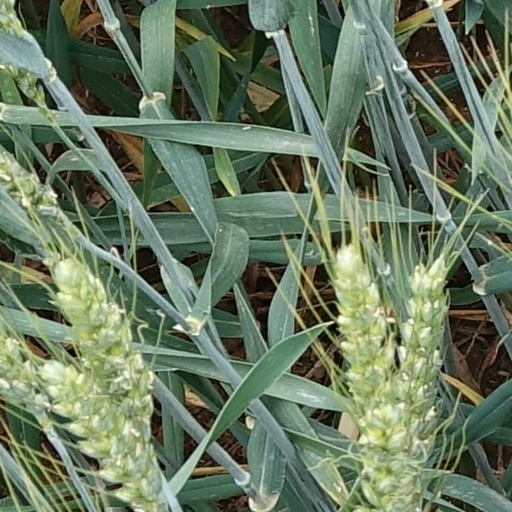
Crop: wheat